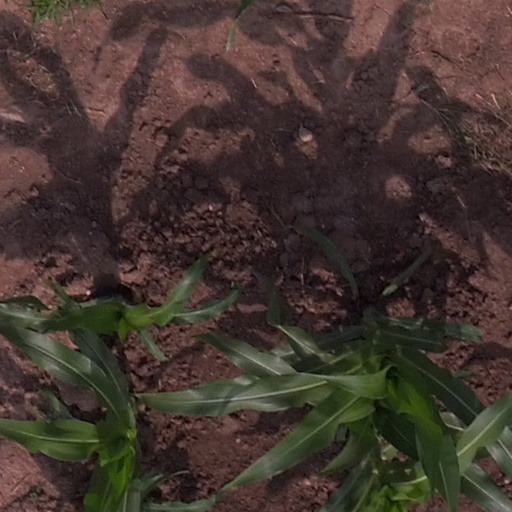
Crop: maize; corn